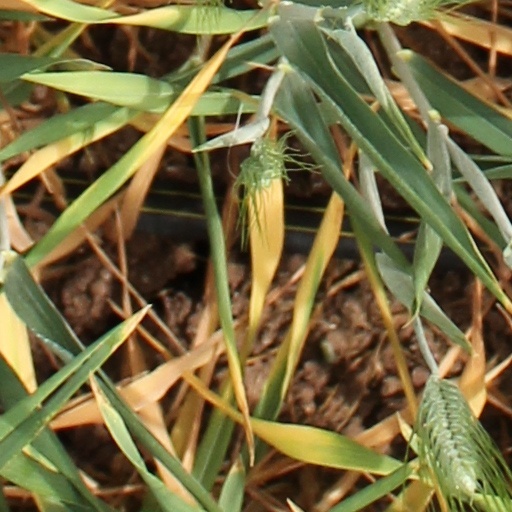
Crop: wheat